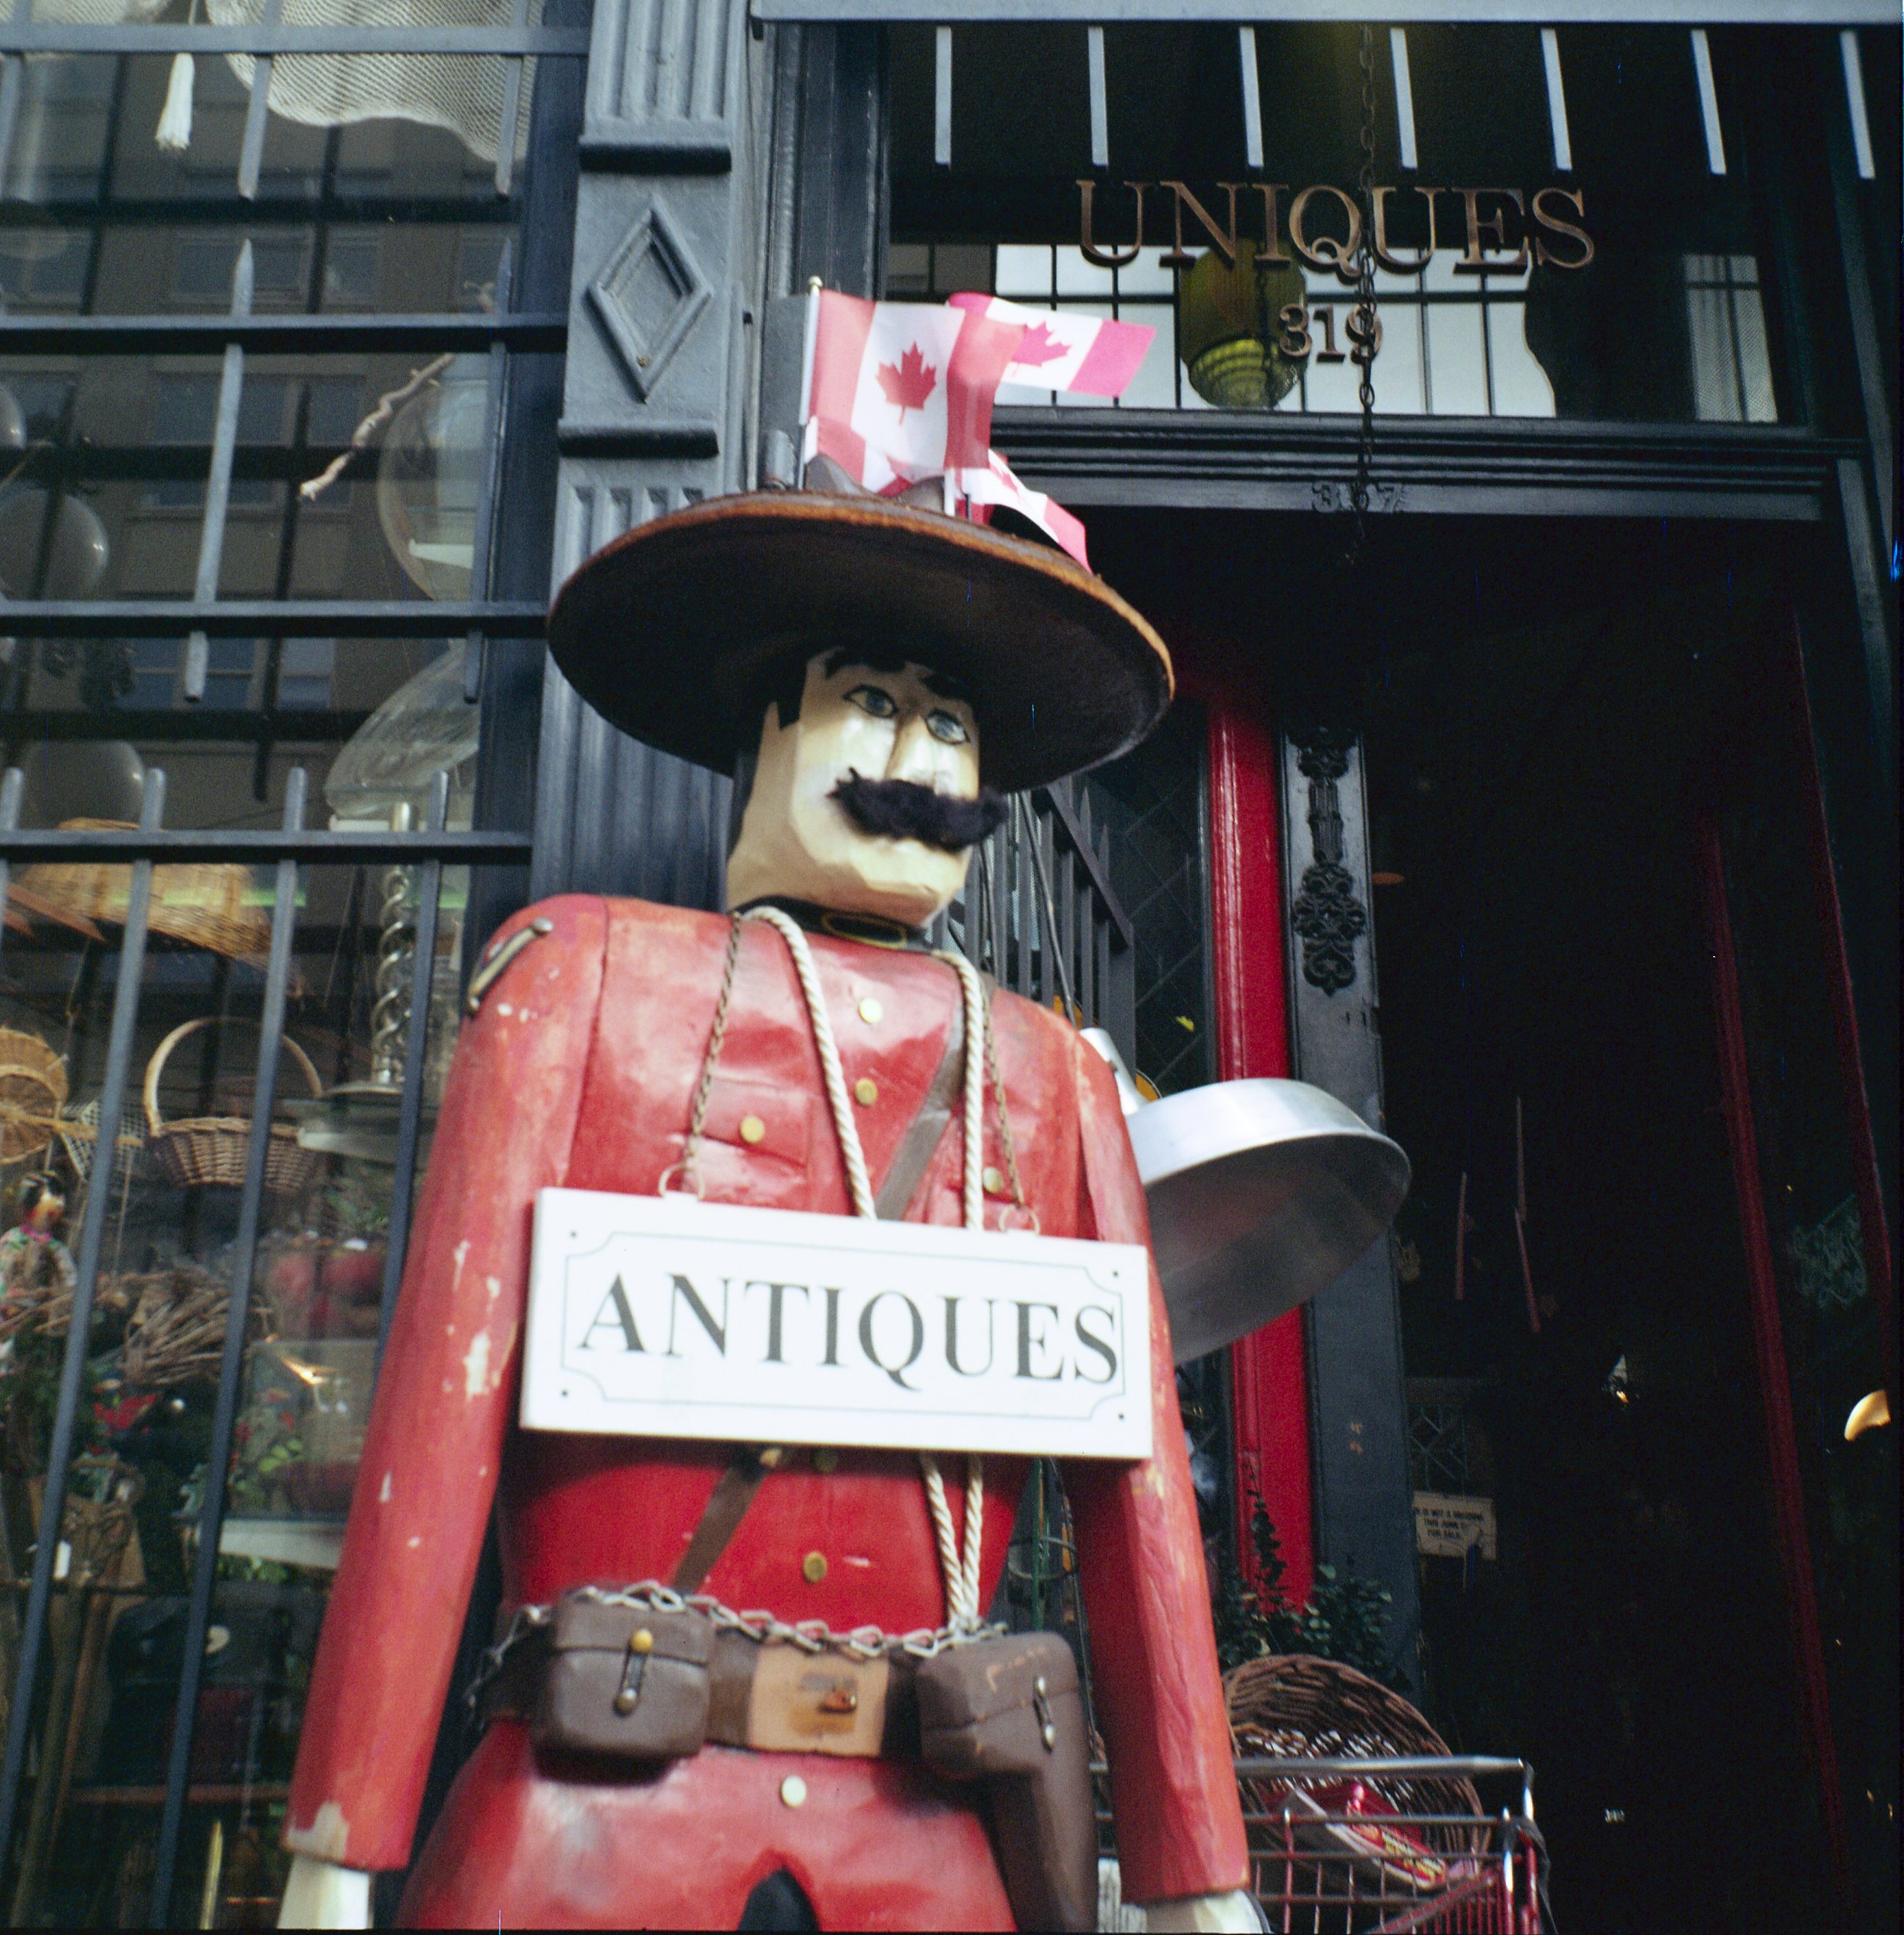
antique, red, clothing, canada, costume, 120film, epsonv550, argussuper75, argus75, mountie, lomography120